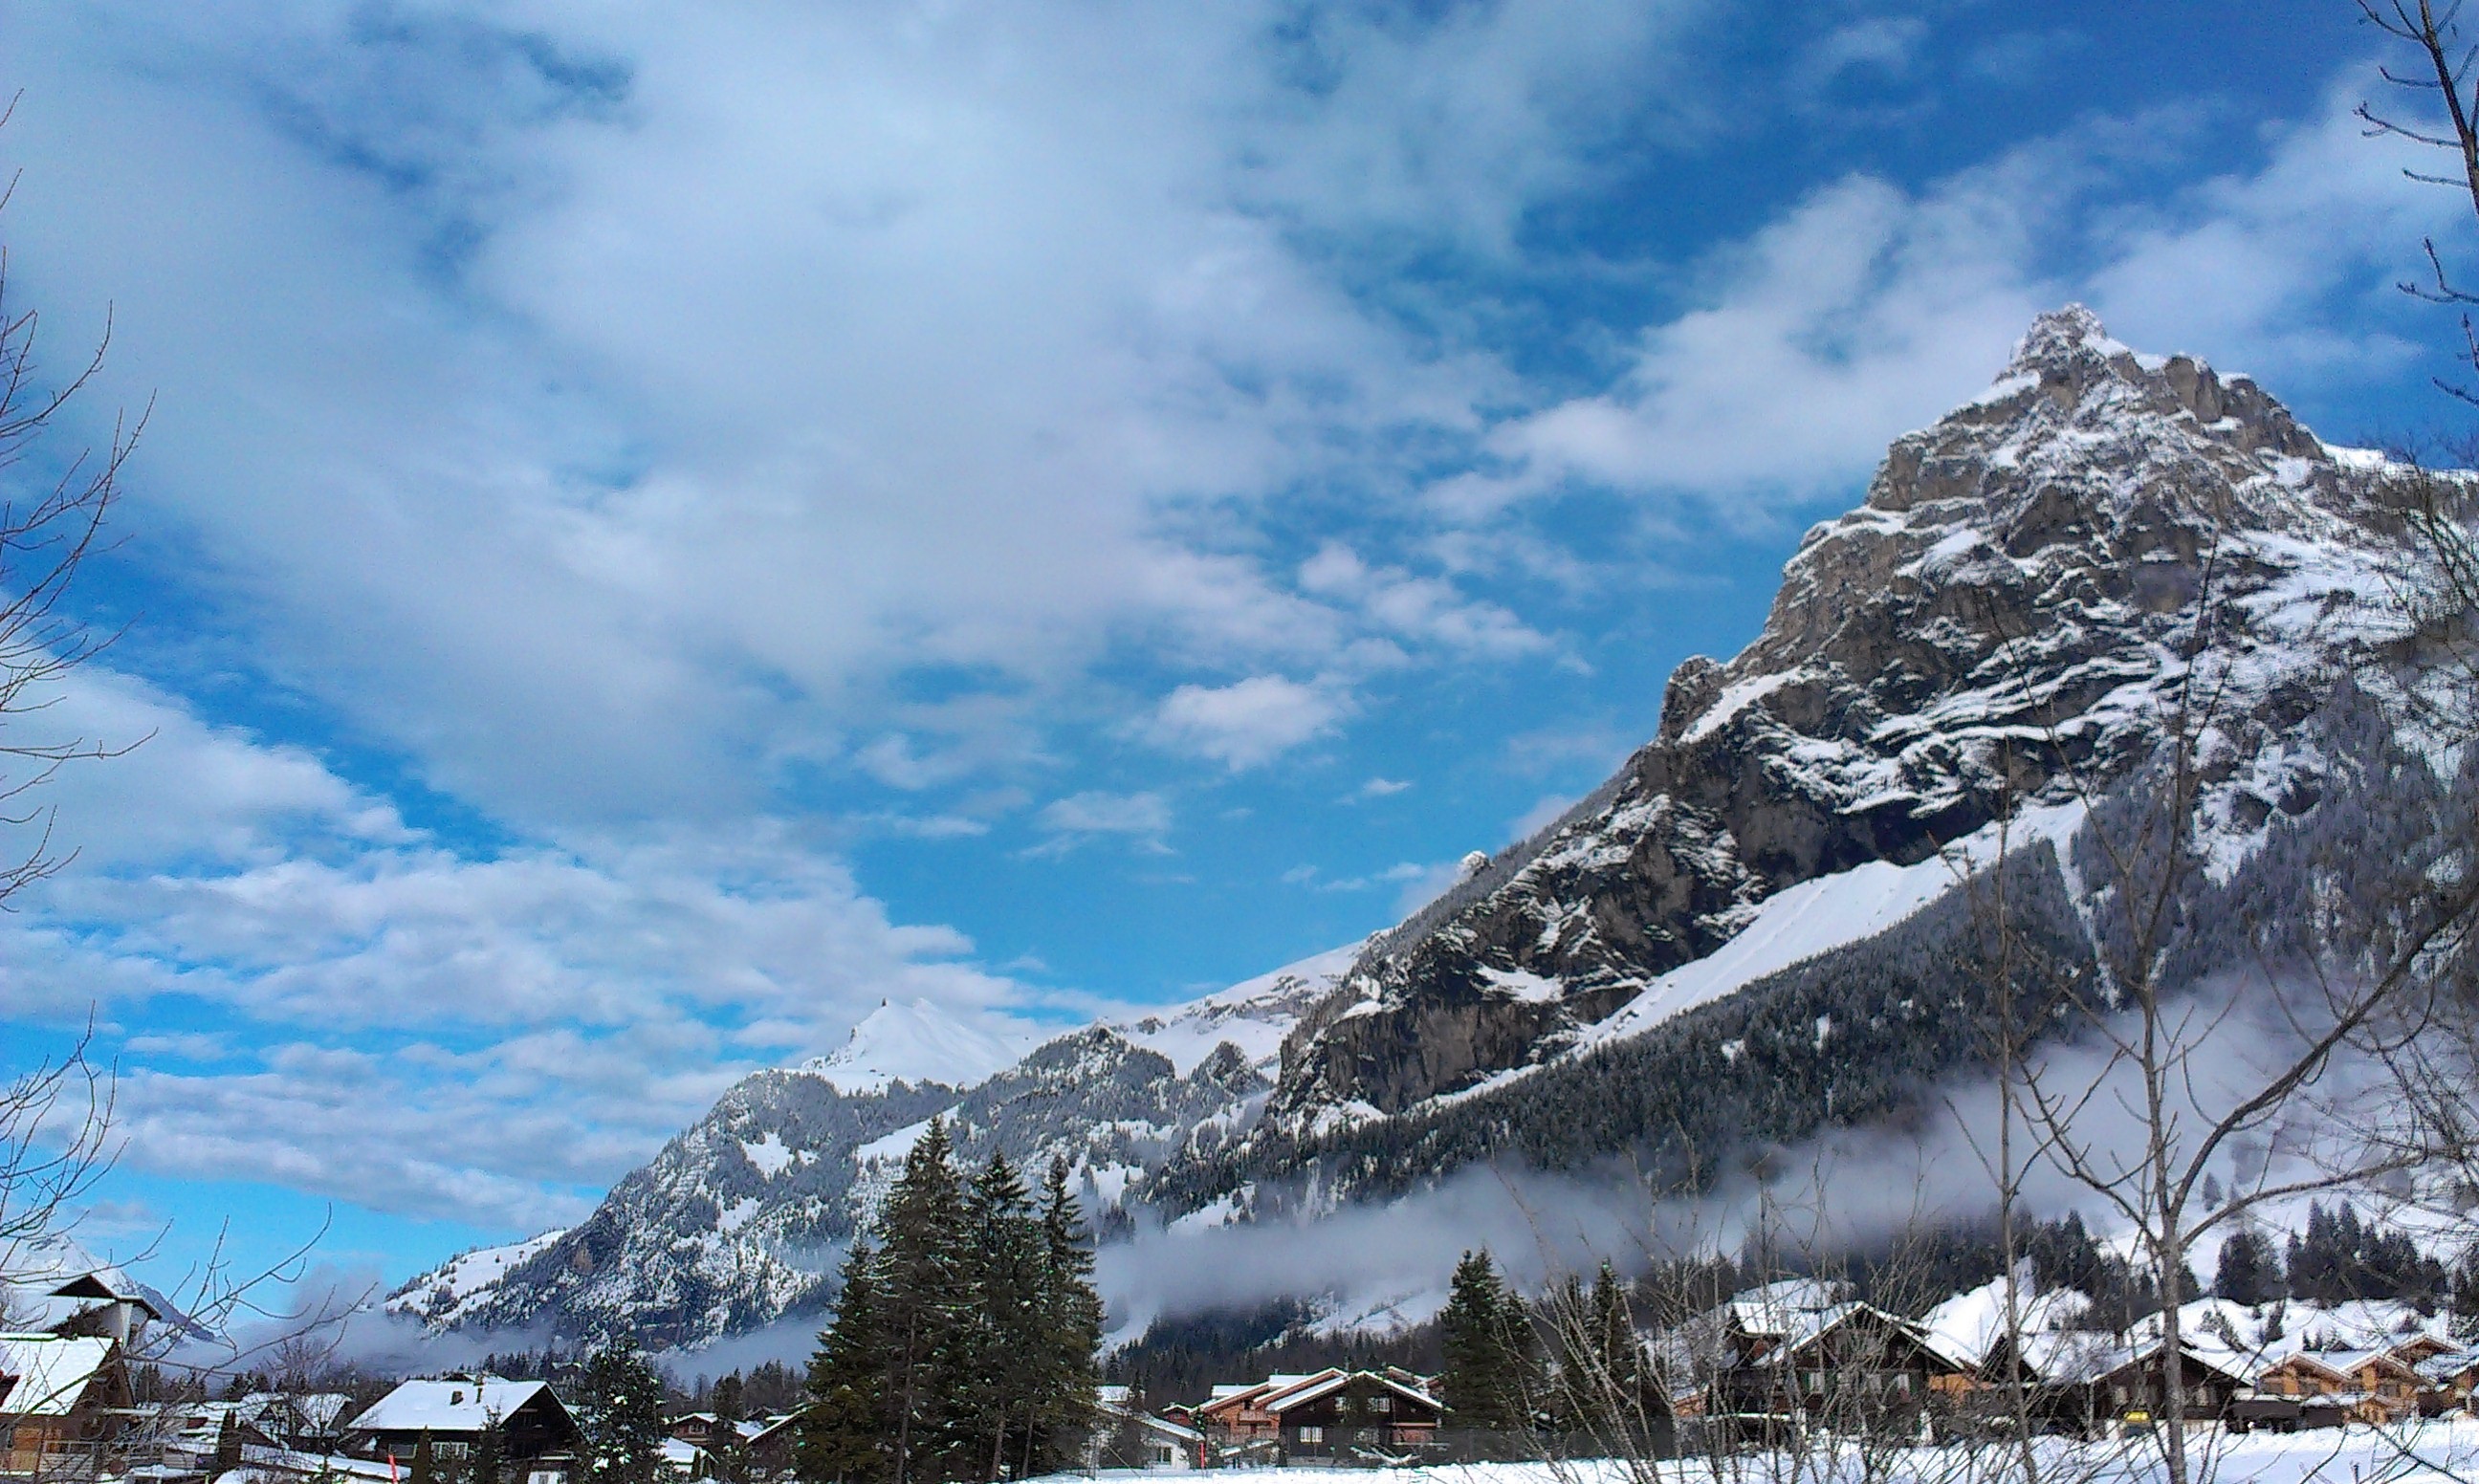
mountain, snow, winter, white, mountain range, weather, alpine, blue, season, ridge, summit, clouds, alps, plateau, switzerland, cirque, piste, january, landform, mountain pass, kandersteg, geographical feature, mountainous landforms, geological phenomenon